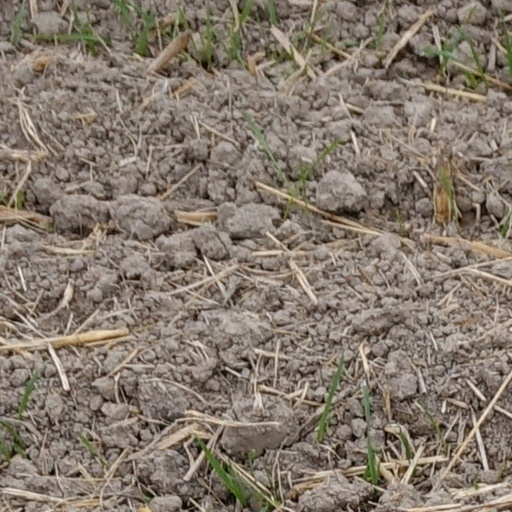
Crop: wheat